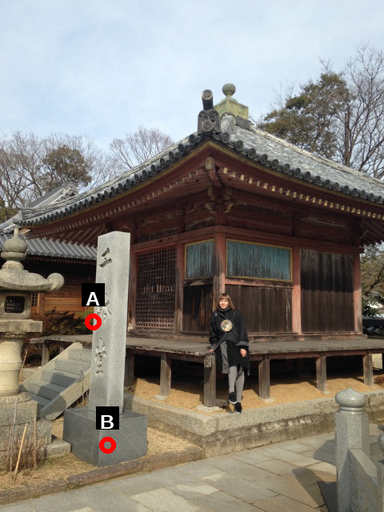
Question: Two points are circled on the image, labeled by A and B beside each circle. Which point is closer to the camera?
Select from the following choices.
(A) A is closer
(B) B is closer
Answer: B